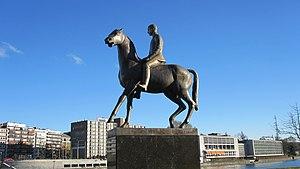
Statue équestre du roi Albert Ier
Cet article recense les statues équestres en Belgique.
L’histoire de la Belgique de 1914 à 1945 est principalement marquée par les deux guerres mondiales.